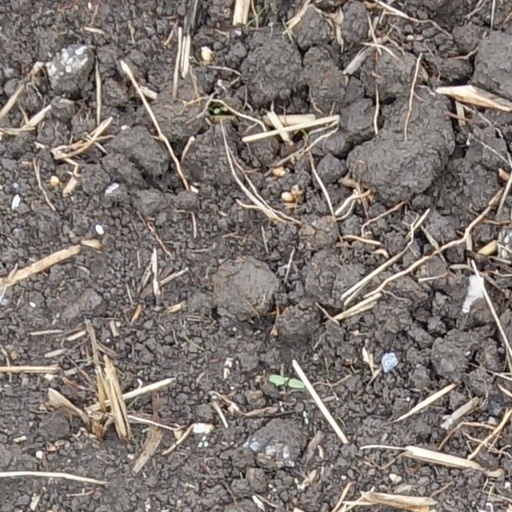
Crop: wheat